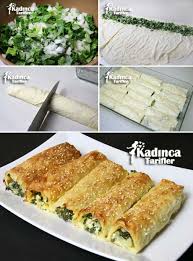
Yemek: borek